Economic history of the United States

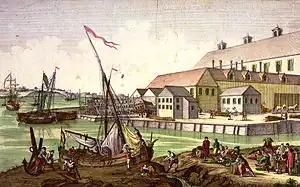
Shipping scene in Salem, Massachusetts, a shipping hub, in the 1770s

The colonial economy of what would become the United States was pre-industrial, primarily characterized by subsistence farming. Farm households also were engaged in handicraft production, mostly for home consumption, but with some goods sold, mainly gold. The colonial economy had an abundance of land and natural resources, and a severe scarcity of labor. This was the opposite of Europe and attracted immigrants despite the high death rate caused by New World diseases. From 1700 to 1774, the output of the thirteen colonies increased 12-fold, giving the colonies an economy about 30% the size of Britain's at the time of independence.